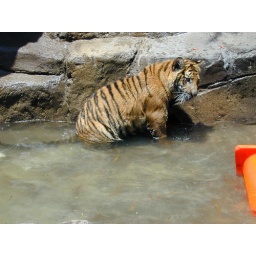
Sumatran tiger cub in cub enclosure at Dreamworld, Queensland, Australia.